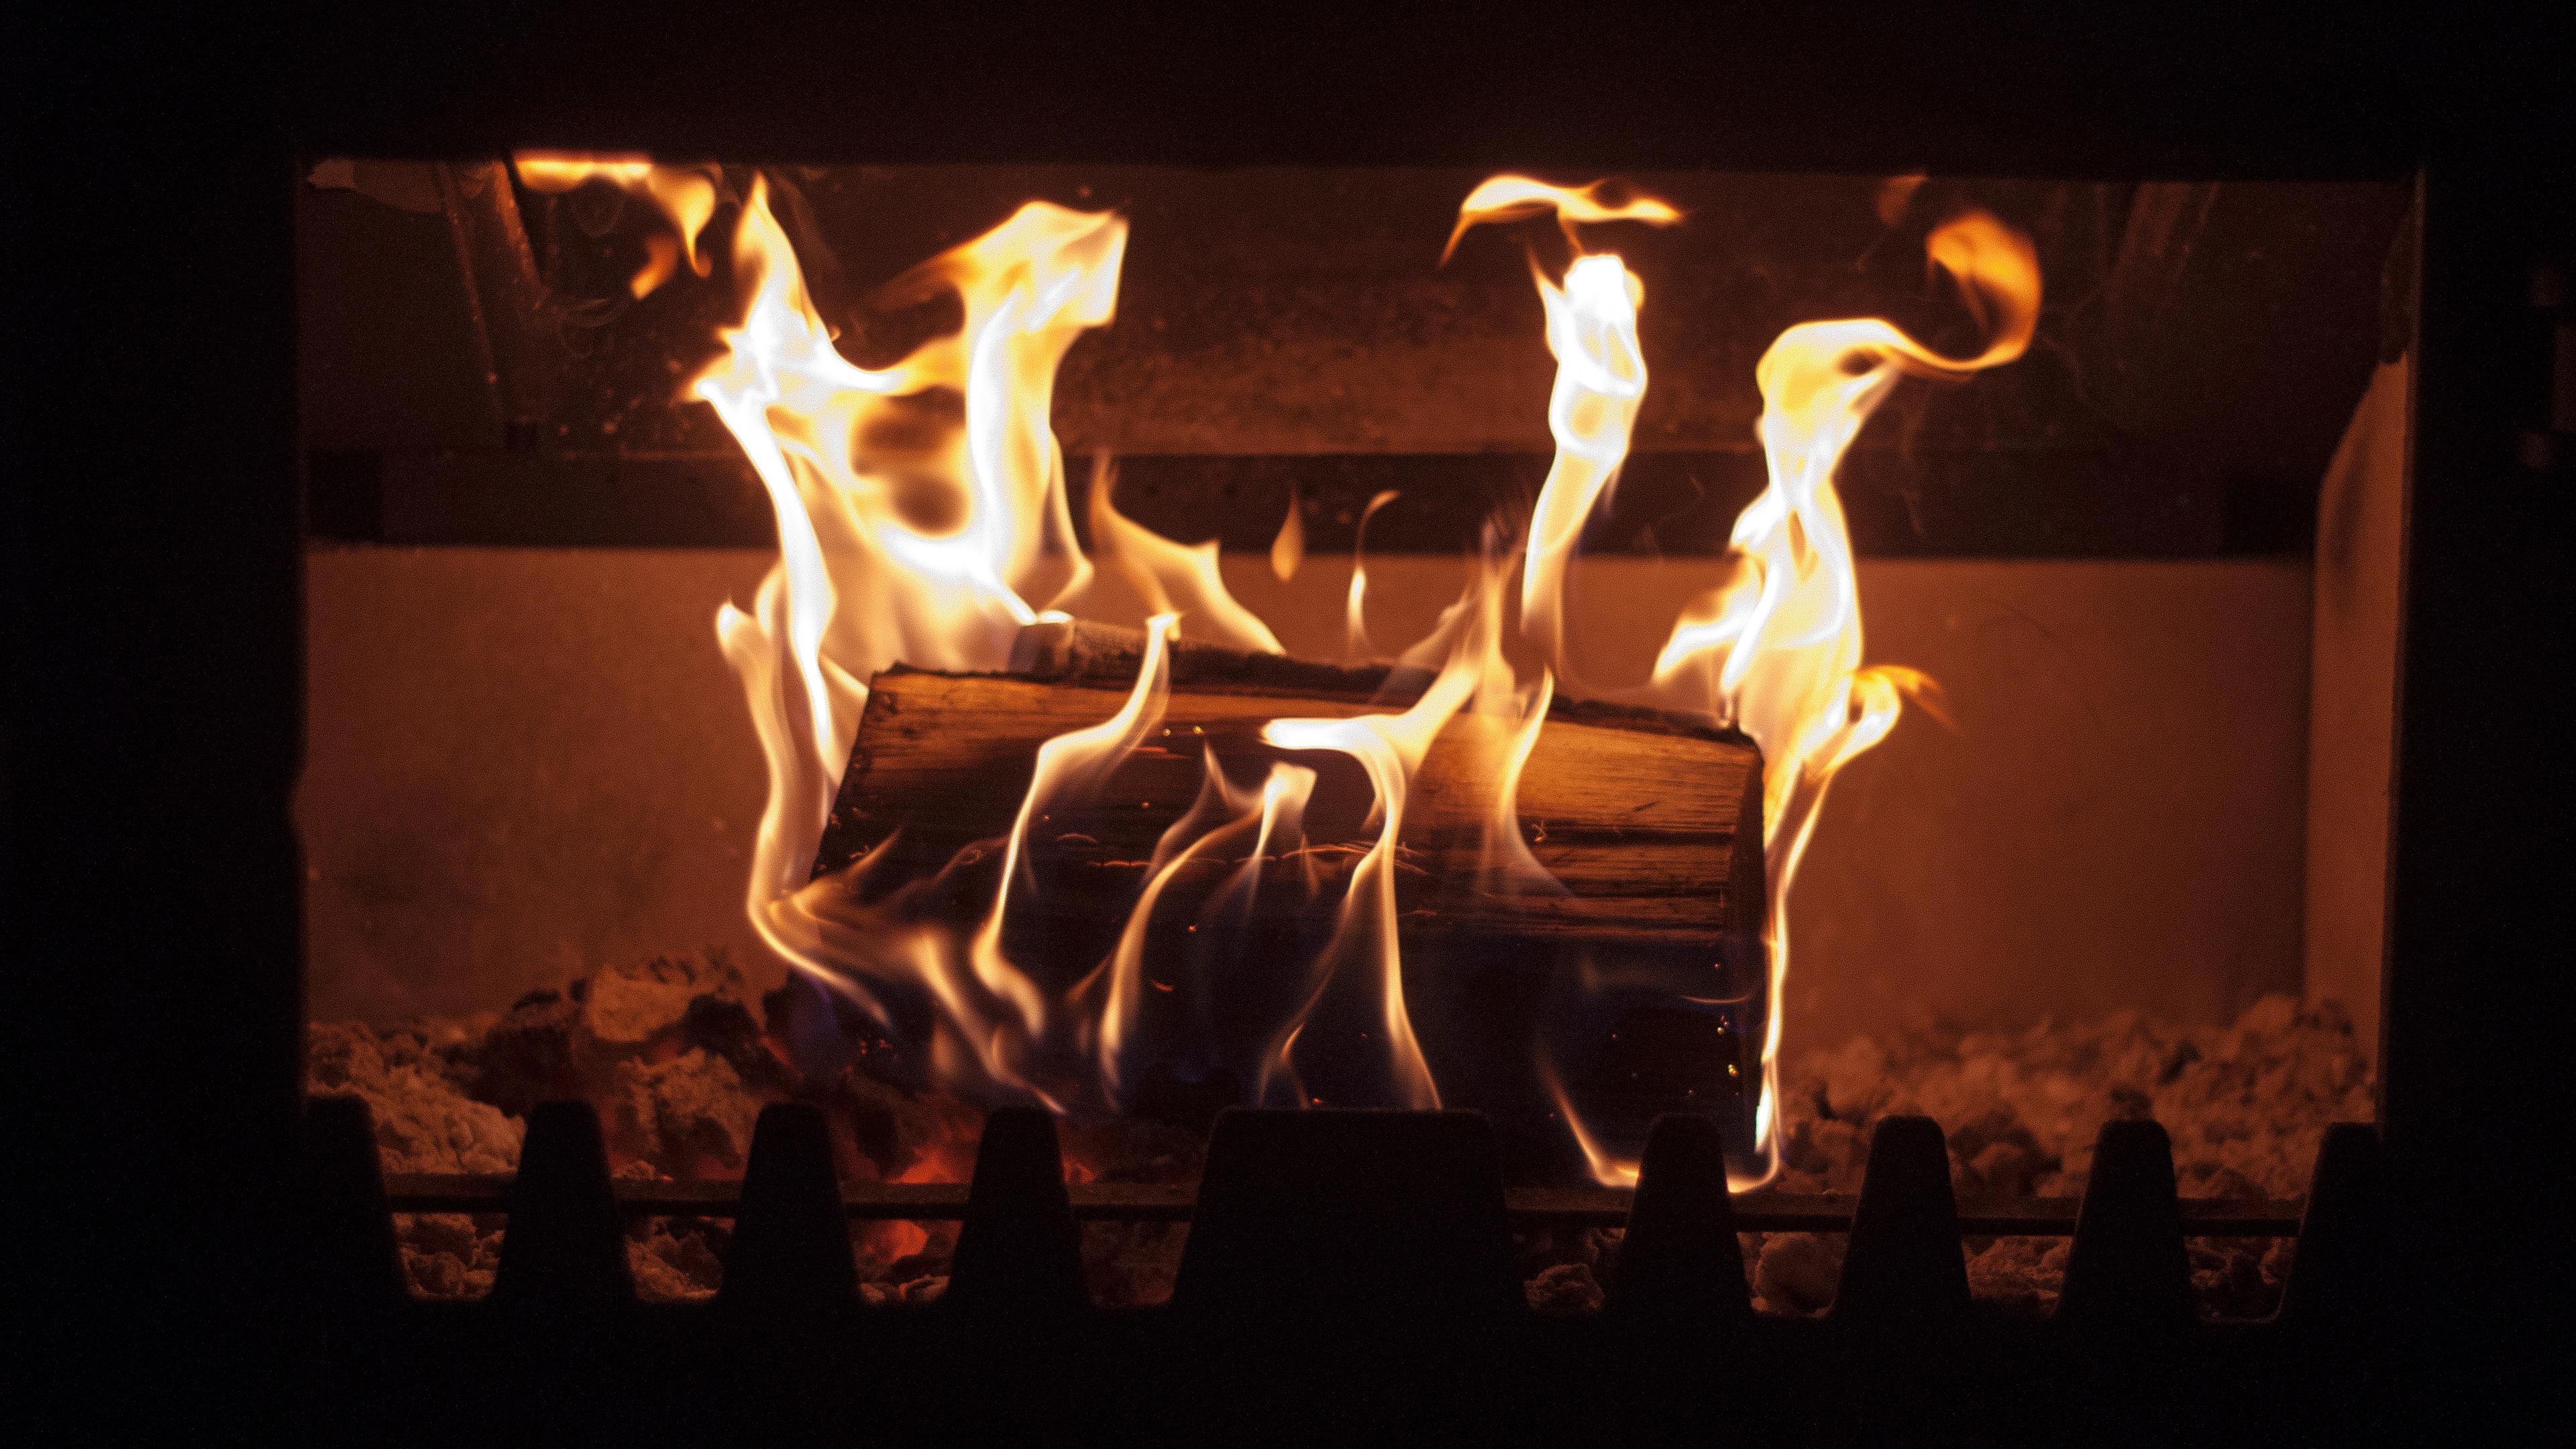
night, flame, fire, darkness, lighting, performance art, musical theatre